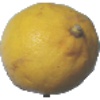
Label: Lemon 1